John 6

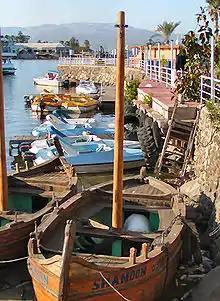
Tiberias harbor

Plummer considers that "We have here a complicated sentence very unusual in S. John (but compare ); it betrays a certain literary awkwardness, but great historical accuracy ... the structure of the sentence is no argument against the truth of the statements which it contains." Boats arrive from Tiberias, the new city built by Herod Antipas on the western side of the lake, and the crowd use these boats to travel to Capernaum in search of Jesus. The Geneva Bible and the King James Version describe the boats as "shipping"; the Disciples' Literal New Testament describes them as "small boats"; and Bengel's Gnomen identifies them as "small vessels".